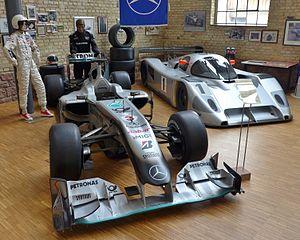
Le musée de l'automobile Dr Carl Benz est un musée de l’automobile de collection de 1984, de Ladenburg dans le Bade-Wurtemberg en Allemagne. Il est dédié en particulier au constructeur automobile Benz & Cⁱᵉ, C. Benz Söhne, Daimler-Mercedes-Benz, de l'inventeur industriel Carl Benz.